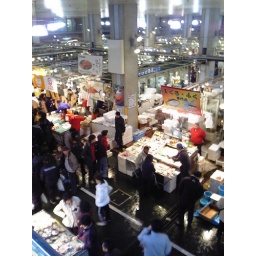
Karato fish market in Shimonoseki, bustling with all sorts of things you would and wouldn't to eat.